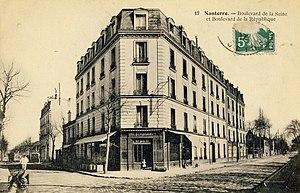
Nanterre.Boulevard de la Seine.Boulevard de la République
L'avenue de la République est une voie publique de la commune de Nanterre, dans le département français des Hauts-de-Seine.